Paresh Rawal

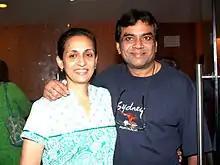
Rawal with his wife Swaroop Sampat at the screening of the film "Oye Lucky! Lucky Oye!"

Rawal was born and raised in Bombay (present-day Mumbai) to a Gujarati family.